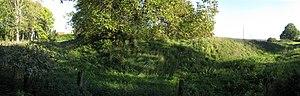
Vestiges d'un camp romain, à Champallement, Nièvre.
Cet article recense les monuments historiques de la Nièvre, en France.
Champallement est une commune française située dans le département de la Nièvre, en région Bourgogne-Franche-Comté.